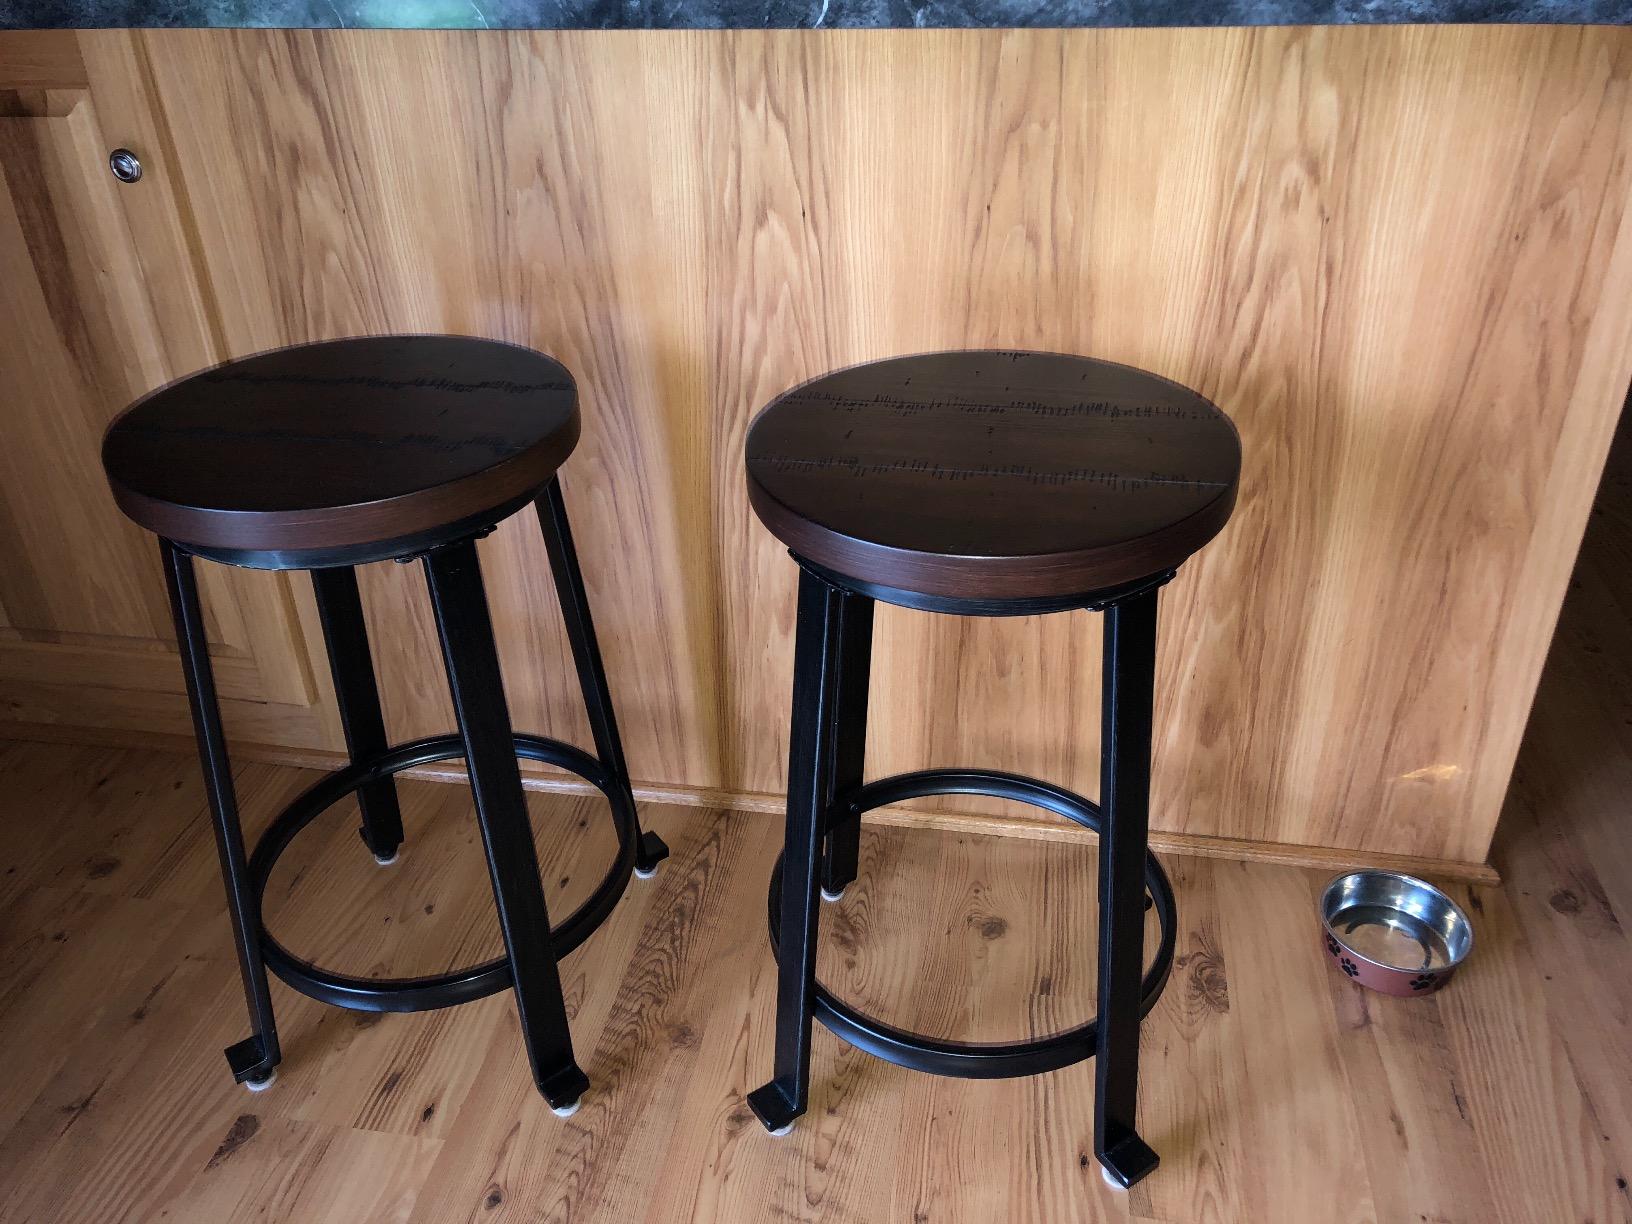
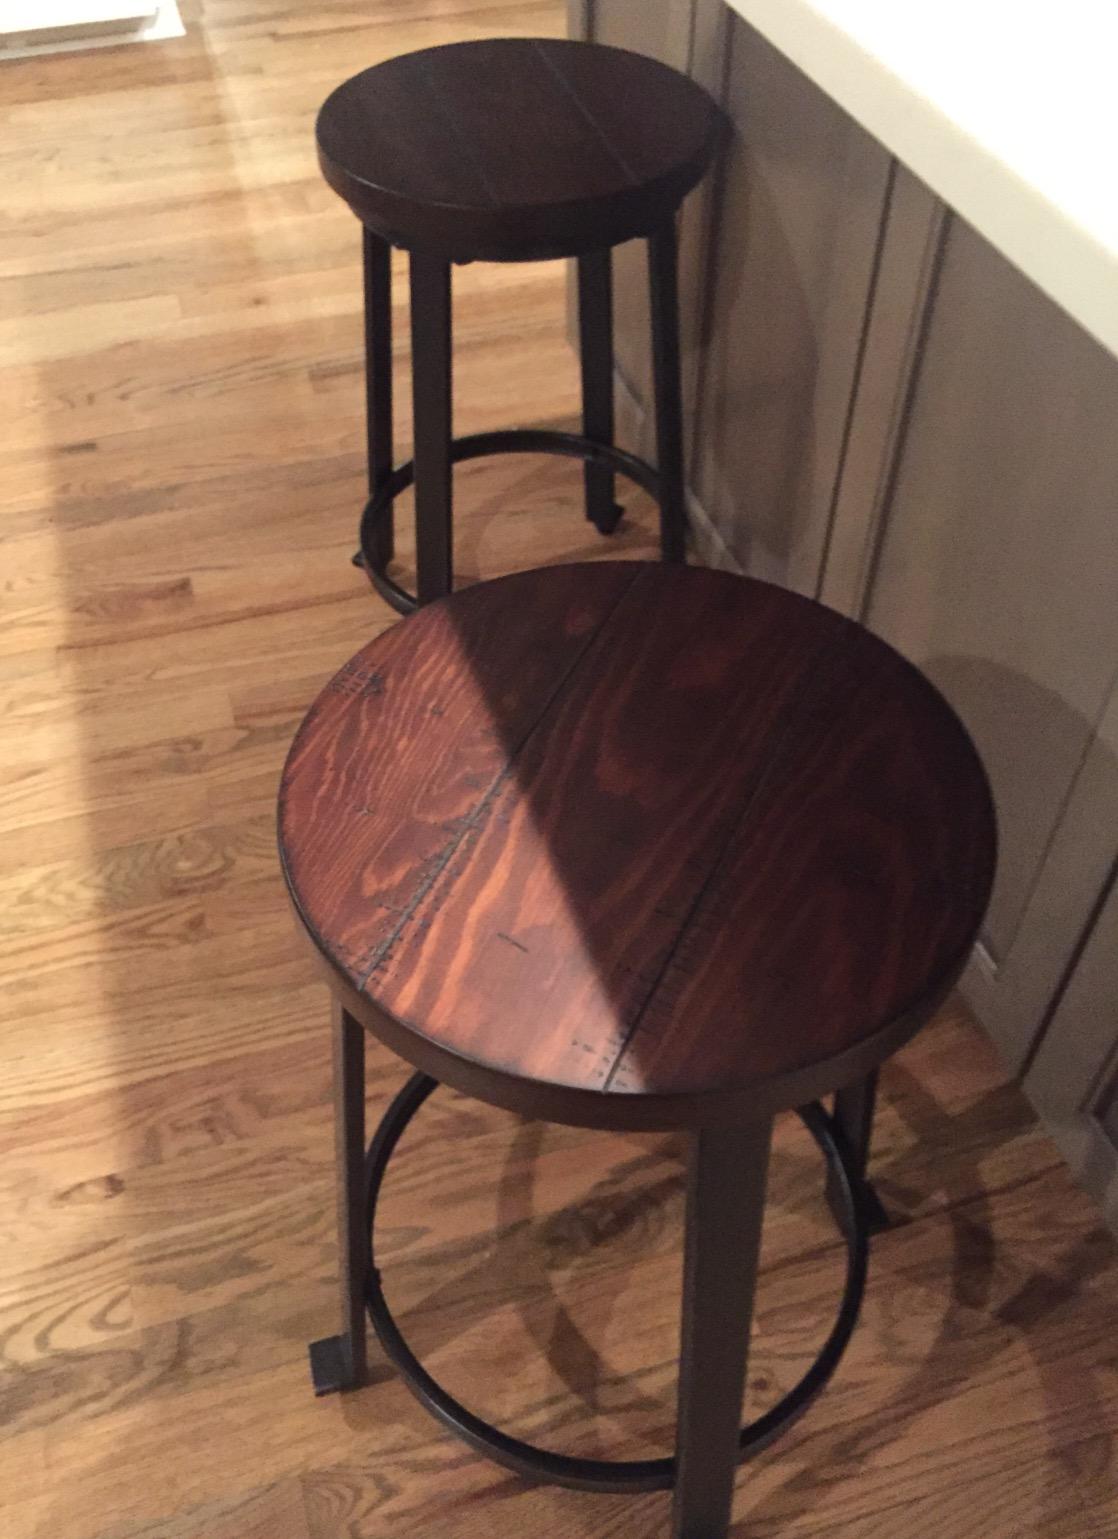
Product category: stool
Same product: yes